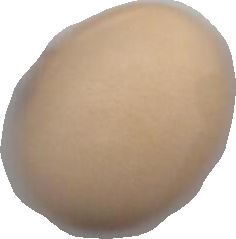
Variety: Anjasmoro